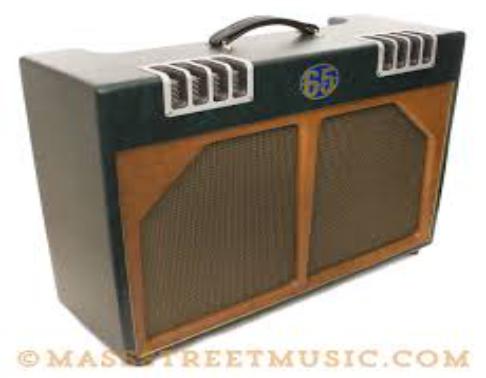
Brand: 65amps
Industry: Electronic